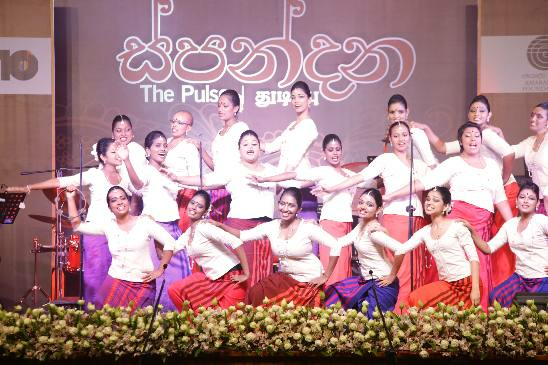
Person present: Yes